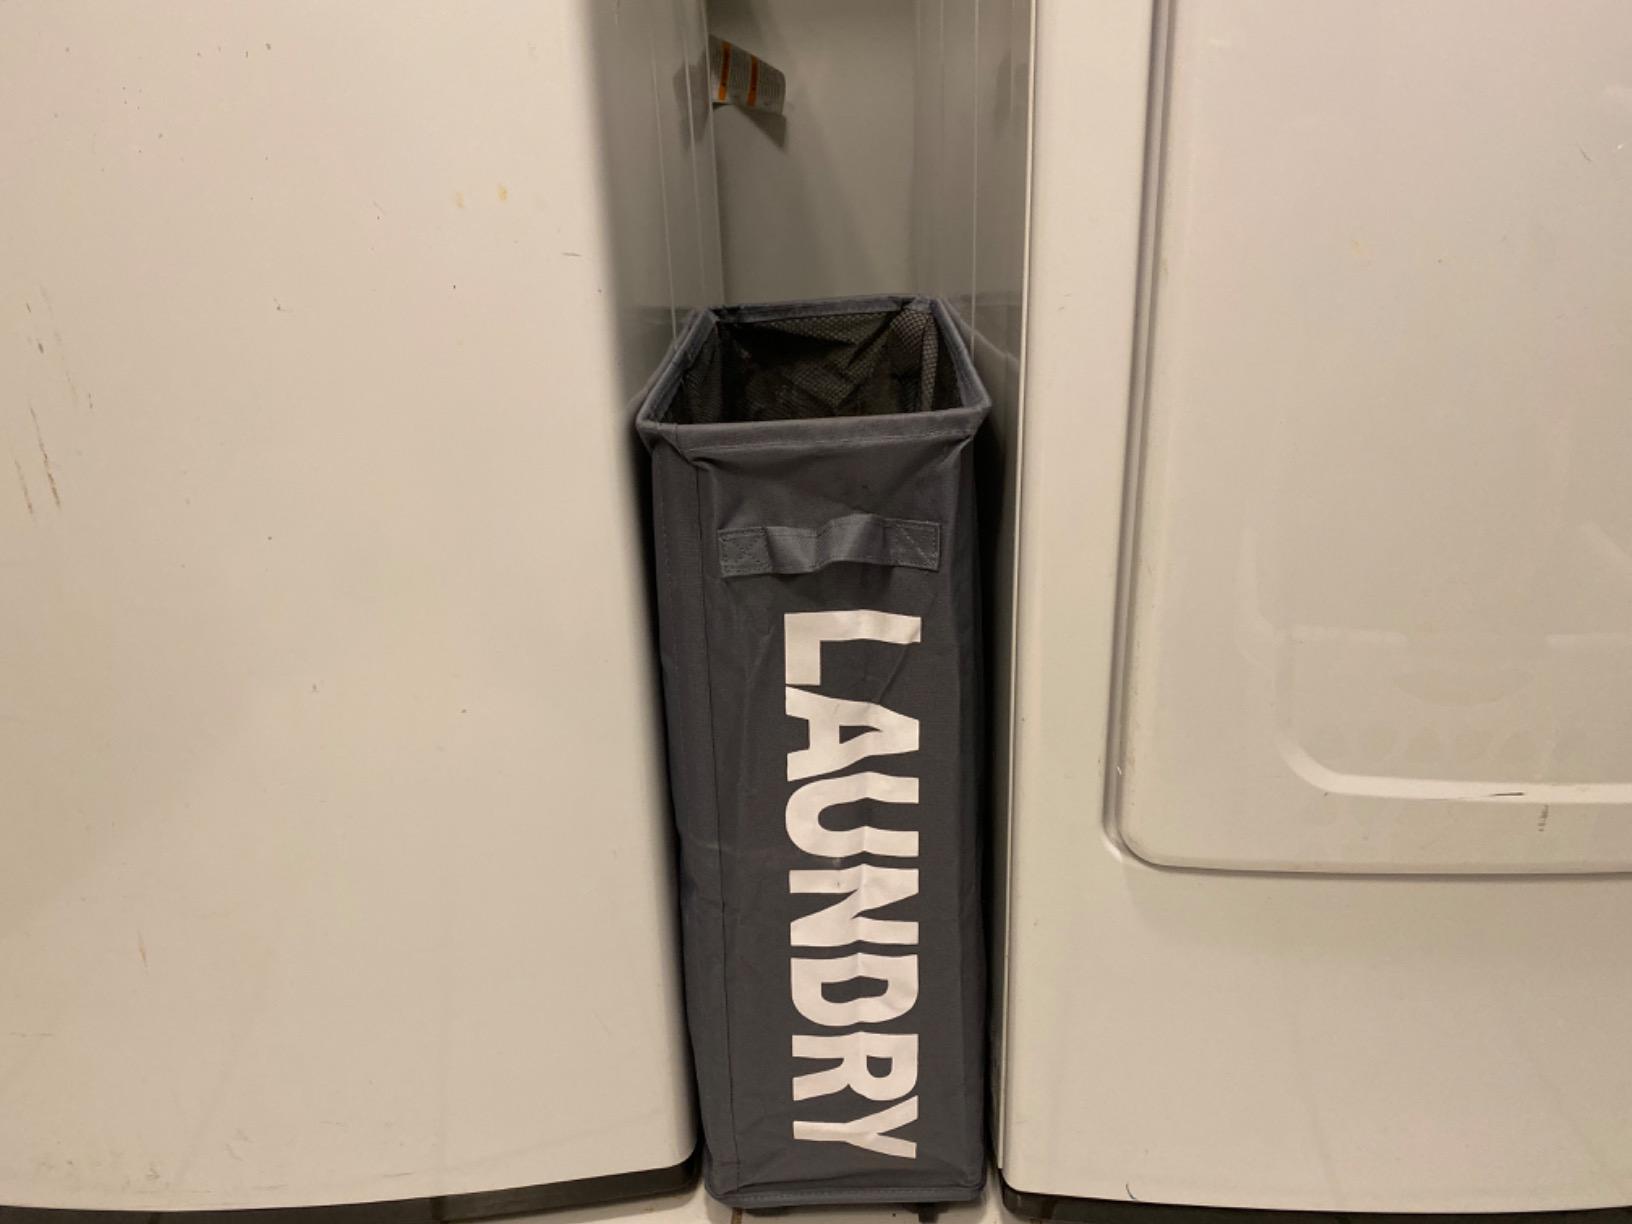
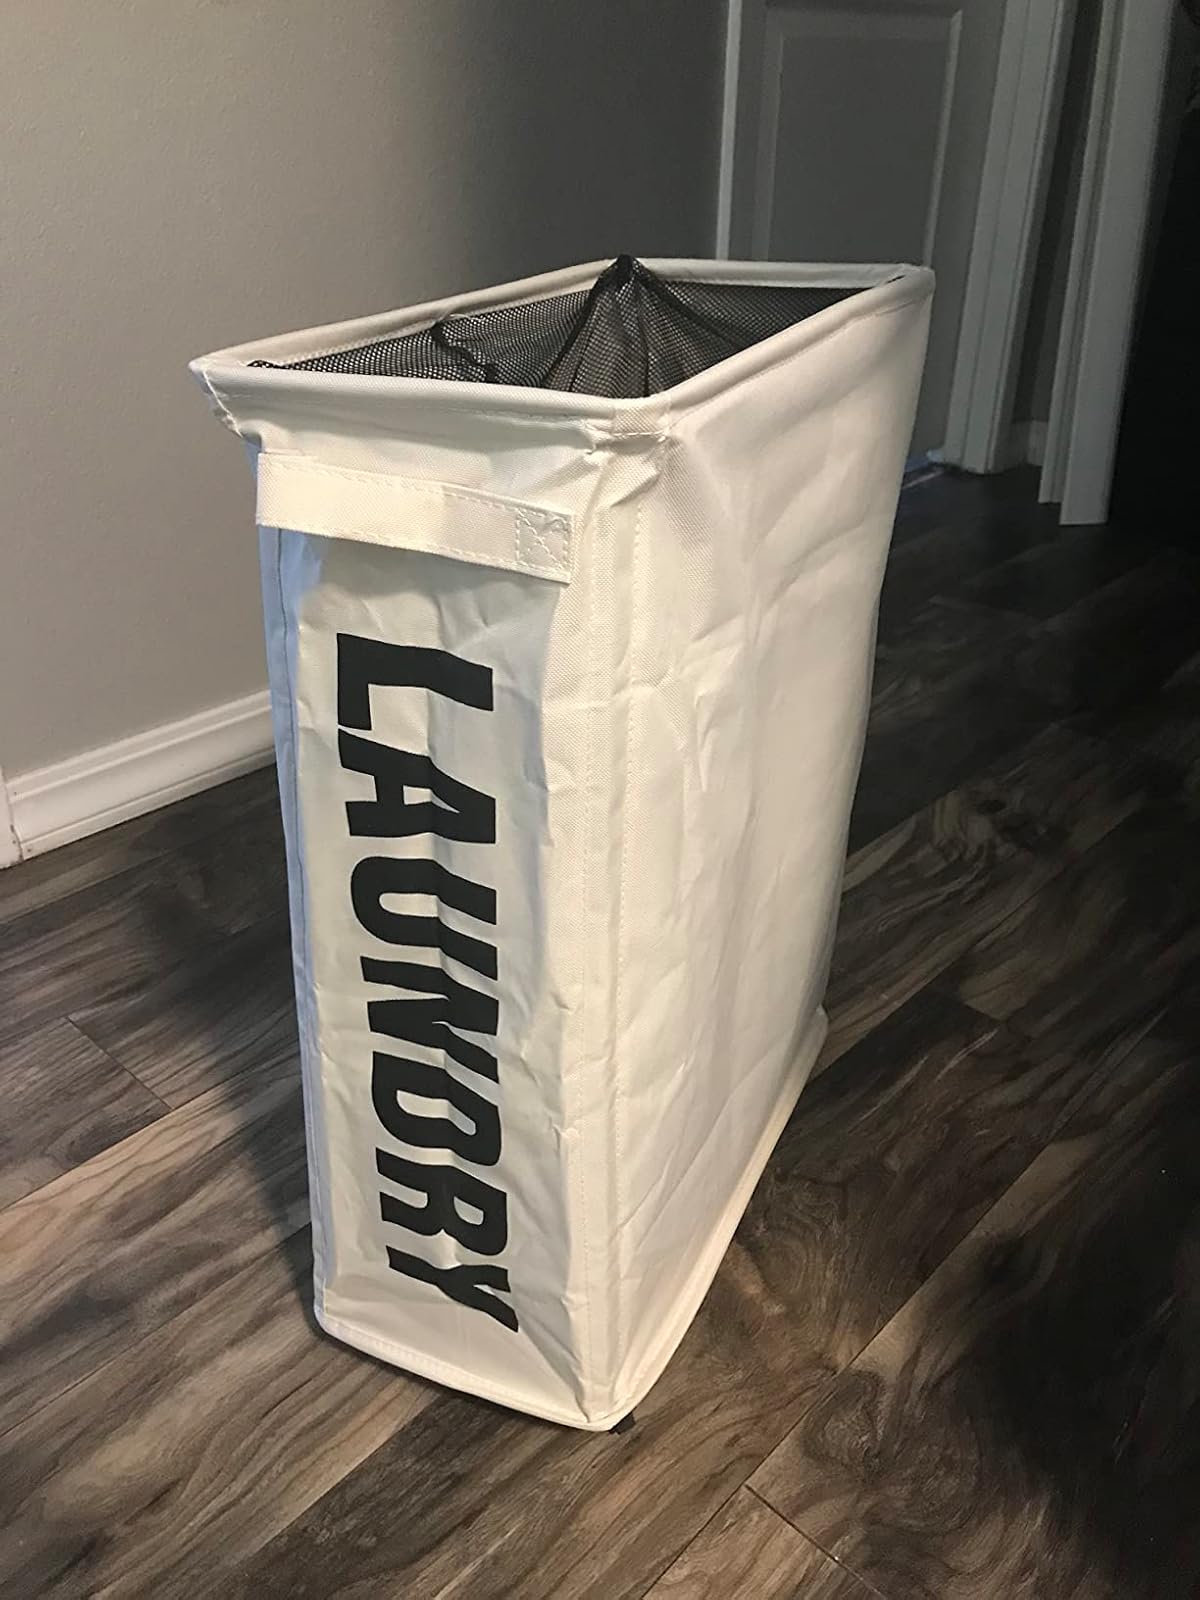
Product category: items_hamper
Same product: no